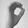
ASL letter: O